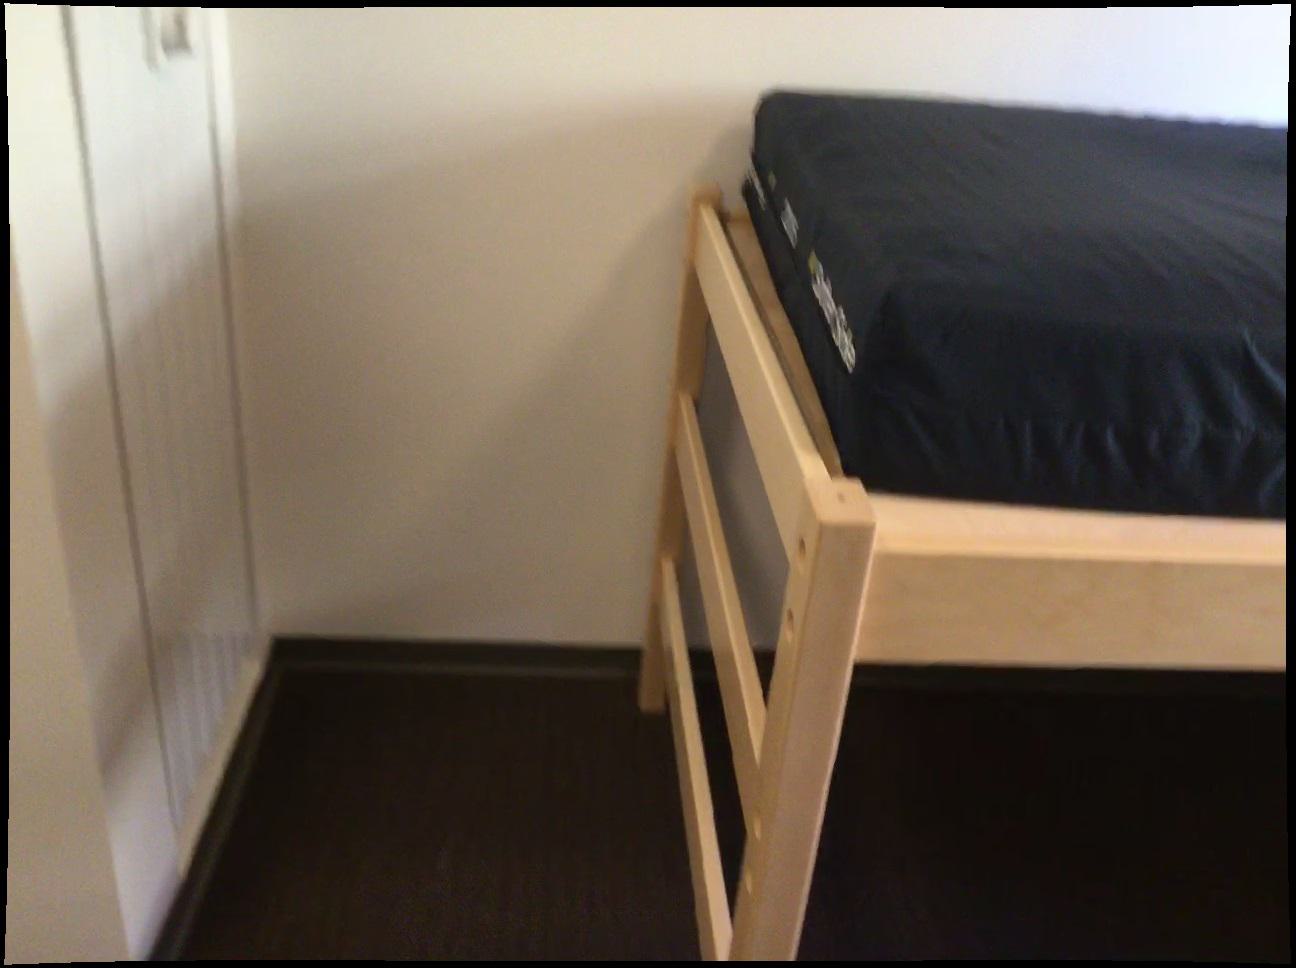
Question: In the image, there is the bed. Pinpoint several points within the vacant space situated left of the bed from the world's perspective. Your final answer should be formatted as a list of tuples, i.e. [(x1, y1), ...], where each tuple contains the x and y coordinates of a point satisfying the conditions above. The coordinates should be between 0 and 1, indicating the normalized pixel locations of the points.
Answer: [(0.468, 0.940), (0.468, 0.886), (0.468, 0.838), (0.467, 0.793), (0.466, 0.753), (0.466, 0.716), (0.413, 0.999), (0.415, 0.939), (0.417, 0.885), (0.419, 0.837), (0.421, 0.792), (0.423, 0.752), (0.424, 0.714), (0.356, 0.998), (0.362, 0.938), (0.367, 0.884), (0.371, 0.836), (0.375, 0.791), (0.378, 0.750), (0.381, 0.713), (0.300, 0.998), (0.308, 0.938), (0.316, 0.883), (0.322, 0.834), (0.328, 0.789), (0.334, 0.749), (0.339, 0.711), (0.242, 0.997), (0.254, 0.937), (0.264, 0.882), (0.273, 0.833), (0.282, 0.788), (0.289, 0.747), (0.296, 0.710)]